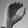
ASL letter: C